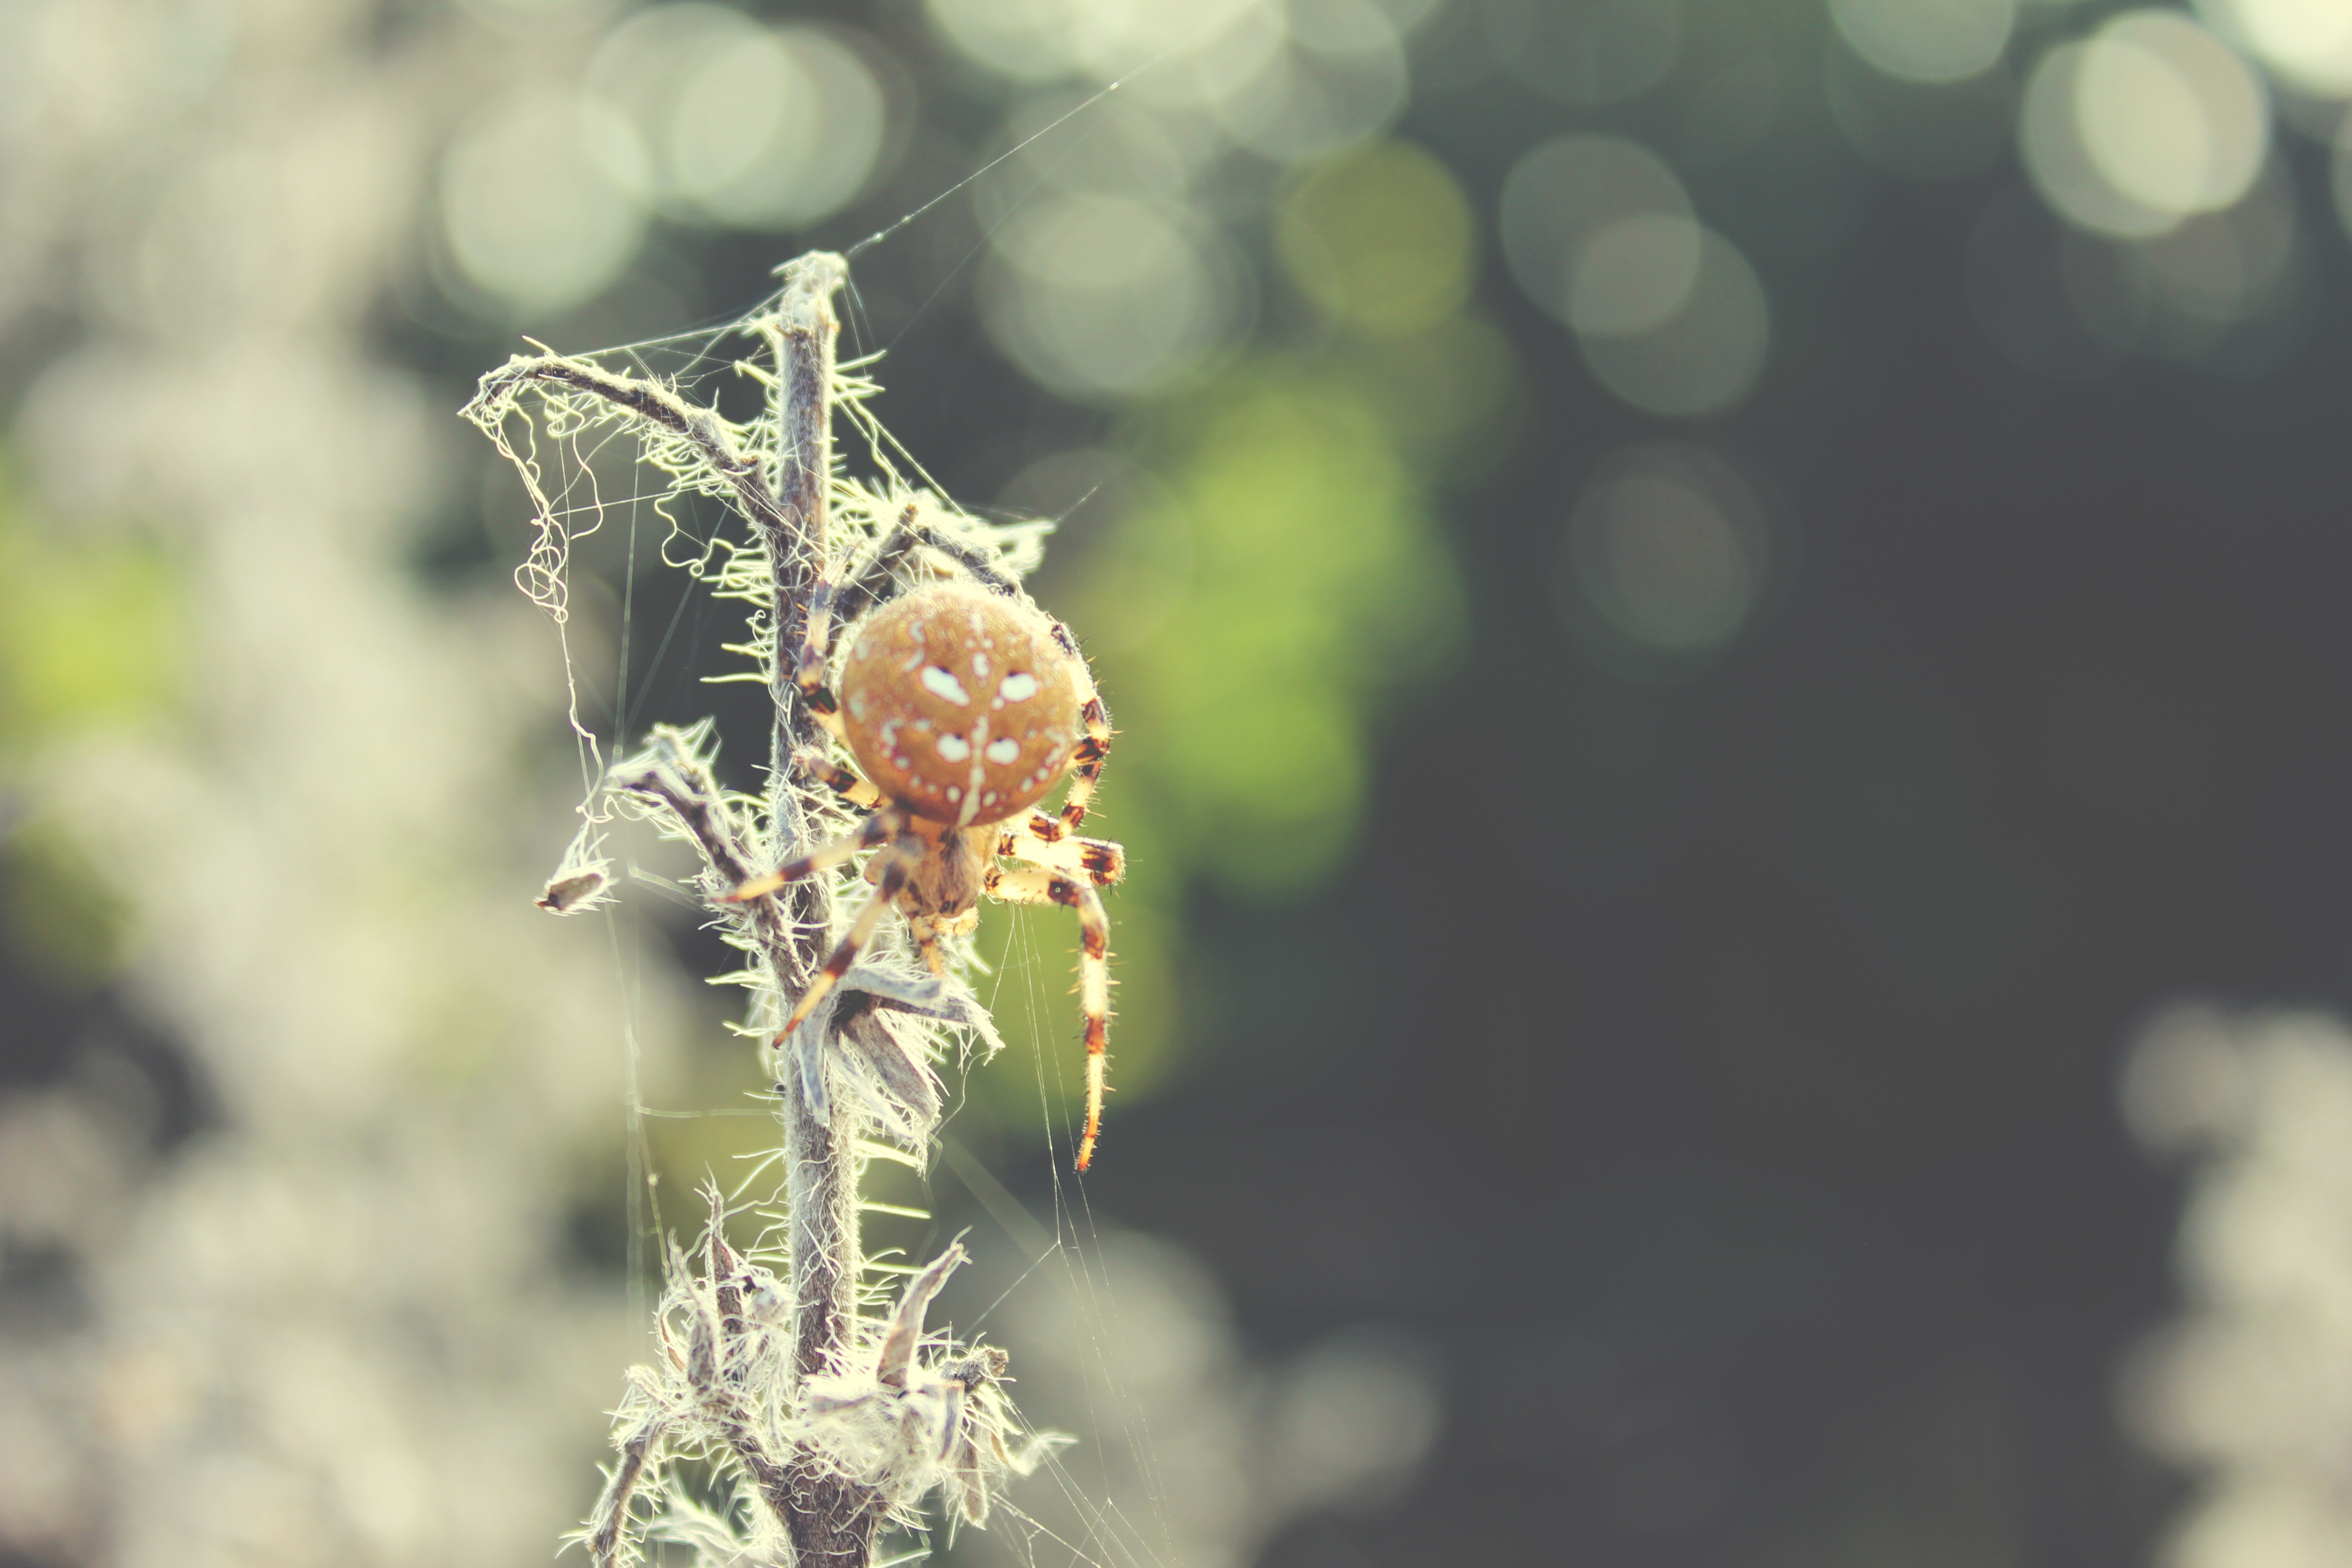
tree, nature, grass, branch, blossom, plant, photography, sunlight, leaf, flower, frost, spring, green, autumn, botany, flora, season, fauna, close up, macro photography, plant stem